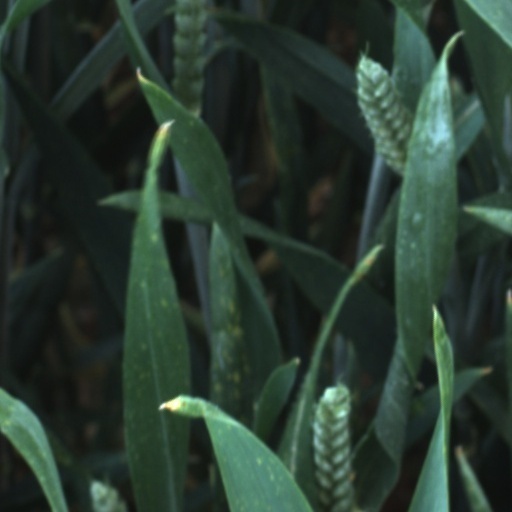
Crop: wheat